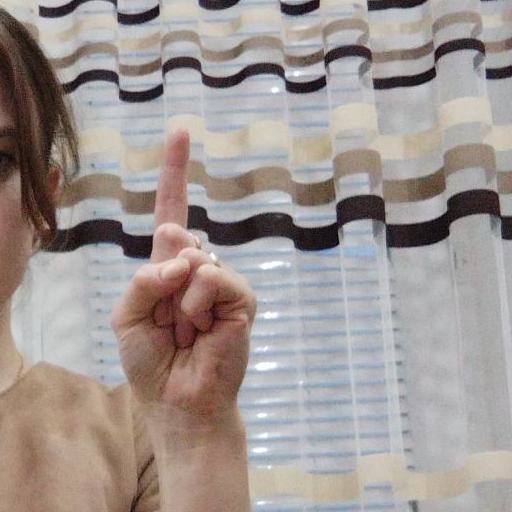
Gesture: one